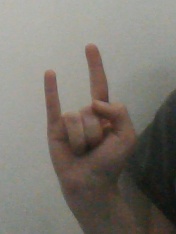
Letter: la